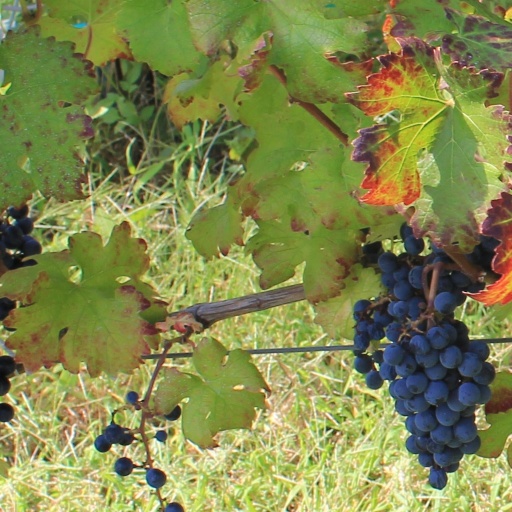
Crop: grape